Christianity in the Ottoman Empire

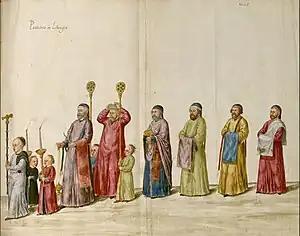
Christian liturgical procession from the Ottoman Empire, depicted by Lambert de Vos in 1574

Under the Ottoman Empire's millet system, Christians and Jews were considered "dhimmi" (meaning "protected") under Ottoman law in exchange for loyalty to the state and payment of the jizya tax.